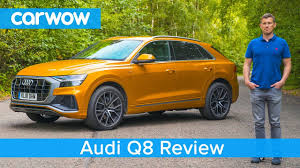
Label: noambulance